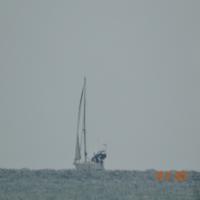
Weather: cloudy or overcast